Lethbridge Herald

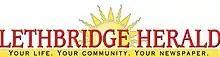
Logo until 2008

During Thomson's ownership, the "Herald" was paired with the "Medicine Hat News", the "Taber Times" chain of weeklies in nearby suburban and rural communities, and the "Lethbridge Sun Times". When Horizon purchased these titles in 2000, they were called the Southern Alberta Newspapers; Horizon owner David Radler reorganized them as Alta Newspaper Group Limited Partnership in 2006, when Glacier Media took an ownership stake (now 59%) in them.